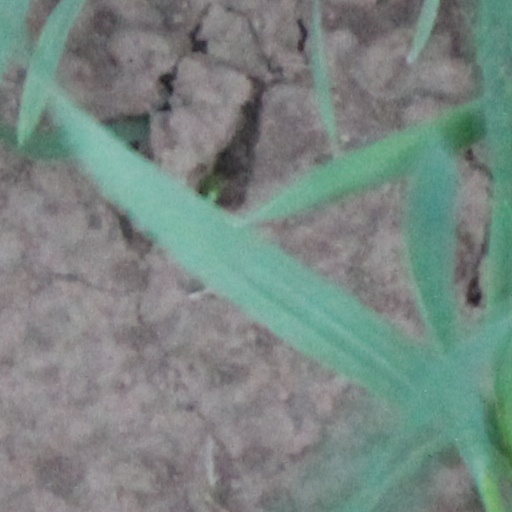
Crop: wheat